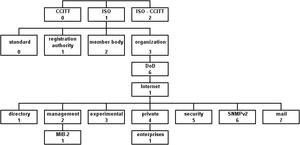
Une MIB est un ensemble d'informations structuré sur une entité réseau, par exemple un routeur, un commutateur ou un serveur. Ces informations peuvent être récupérées, ou parfois modifiées, par un protocole comme SNMP.